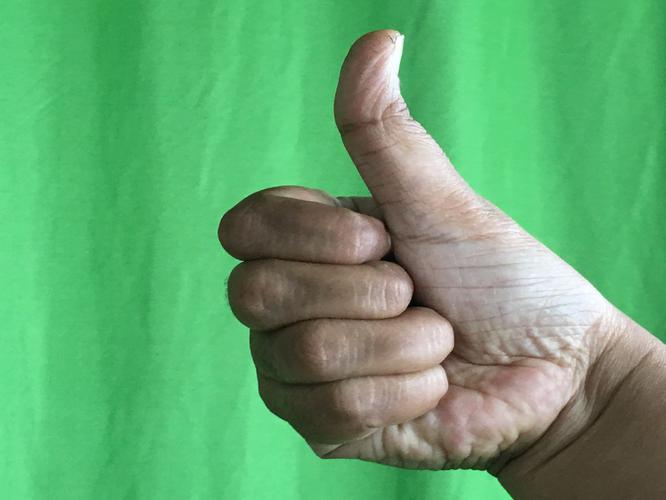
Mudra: Sikharam
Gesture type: single_hand